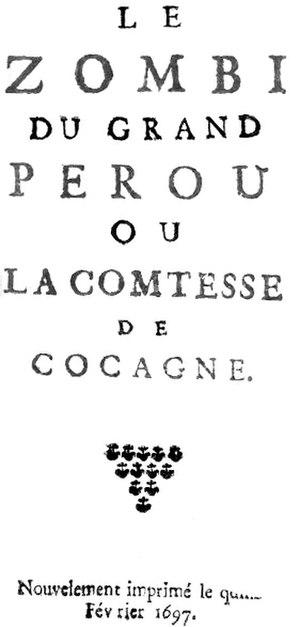
Paul-Alexis Blessebois, dit ultérieurement Pierre-Corneille de Blessebois, né à Verneuil-sur-Avre vers 1646 et mort après 1697, est un écrivain français.